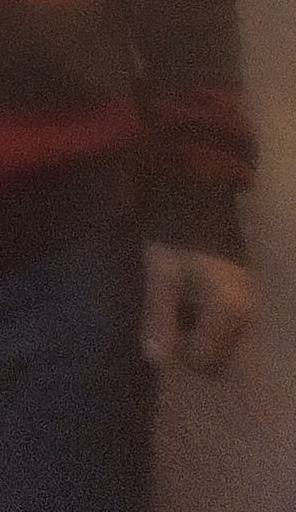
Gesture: no_gesture